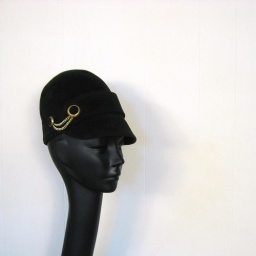
mod forest green equestrian hat, made in Italy